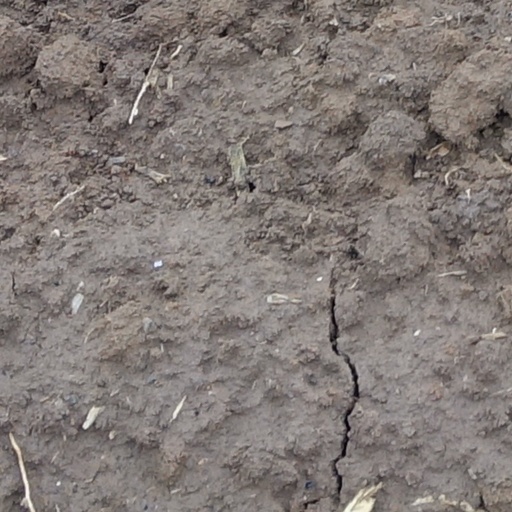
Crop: wheat